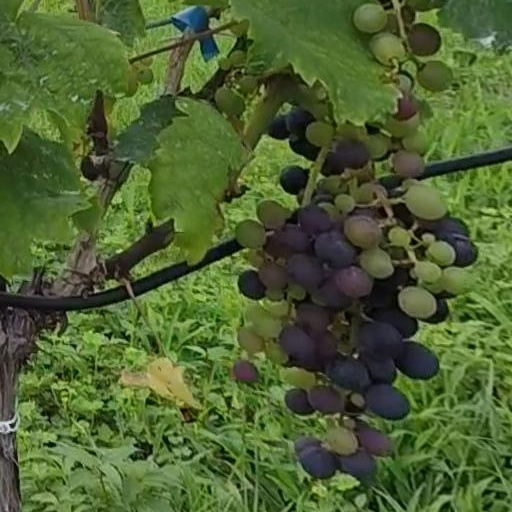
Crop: grape